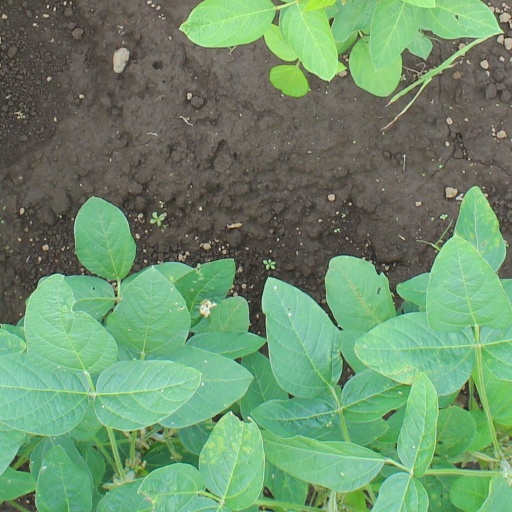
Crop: soybean